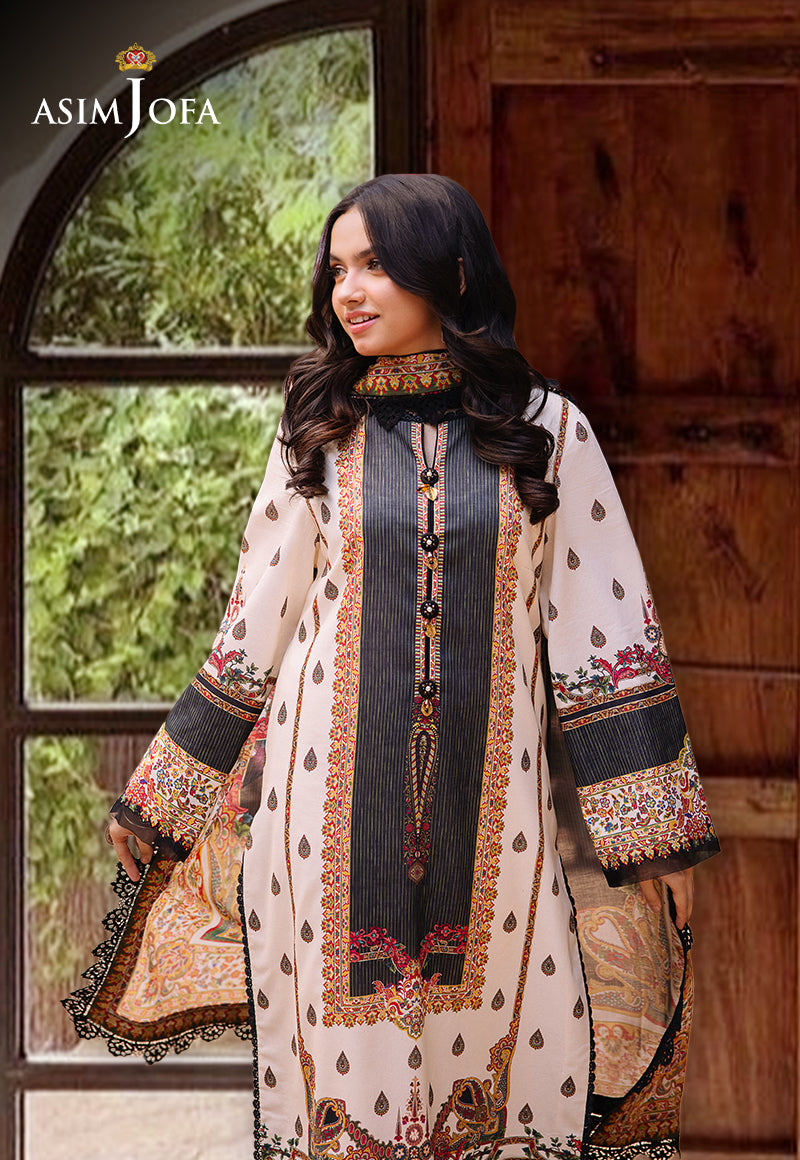
ivory multi embroidered salwar suit by